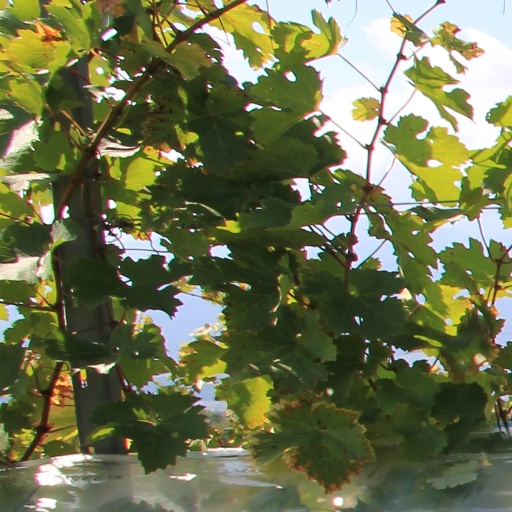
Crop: grape